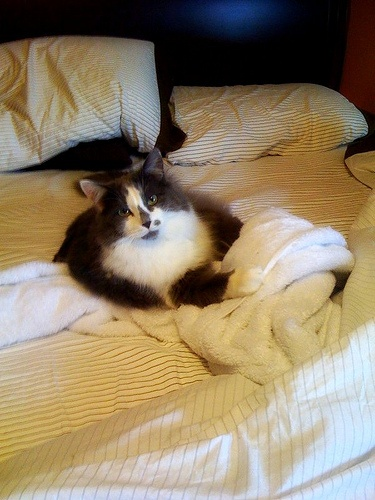
a white and black cat is laying on a bed with pillows
A cat sleeping on top of a bed with white blankets.
kitten snuggled in a blanket on a bed
A cat is laying on a frumpled towel on a  bed.
A fluffy black and white cat lays on a bed that has white bedding on it.